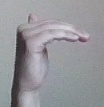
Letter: khaa